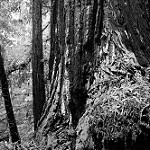
Label: B & W